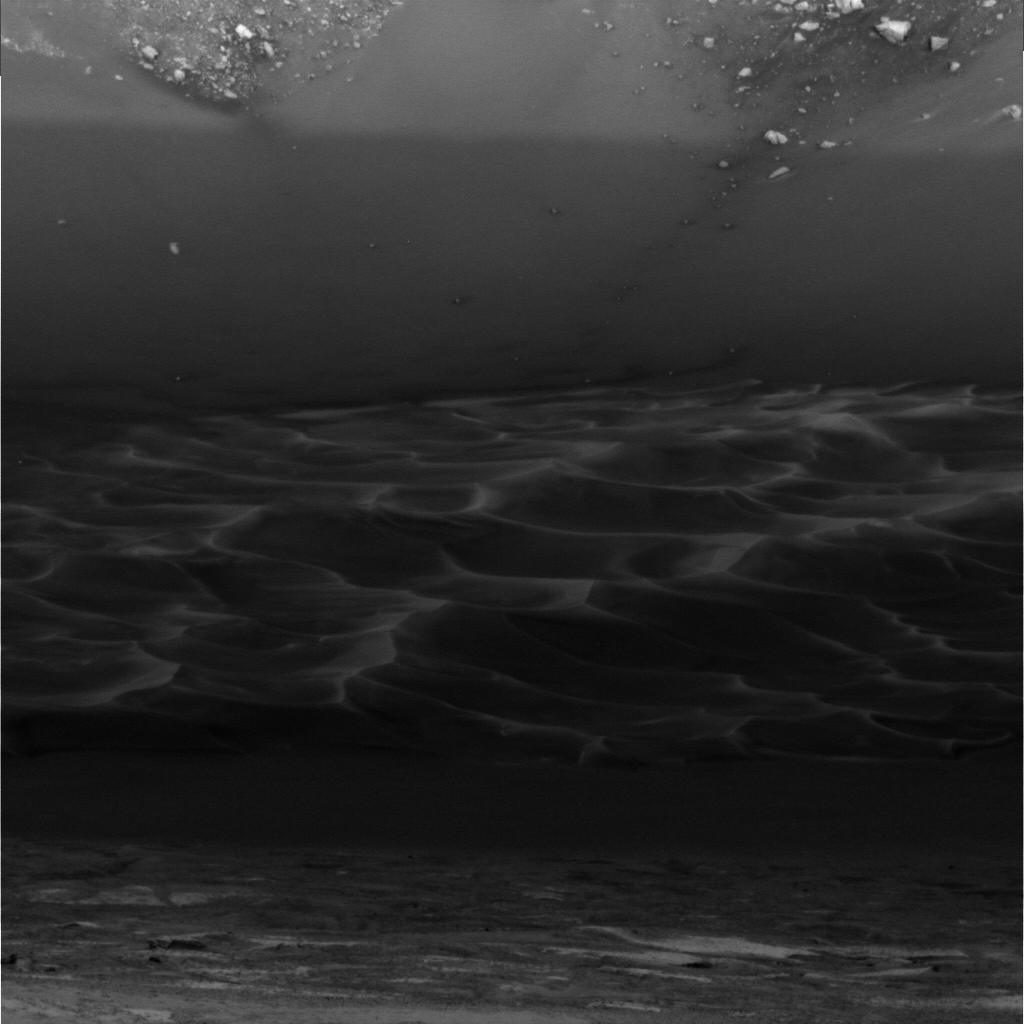
Surface features visible: Rock Outcrops, Rocks (Misc), Dunes/Ripples, Soil, Spherules, Nearby Surface